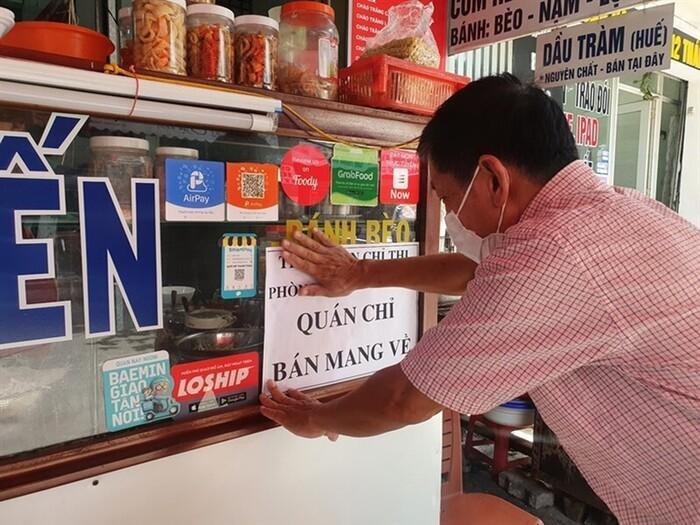
có một người đàn ông đứng trước quầy chế biến